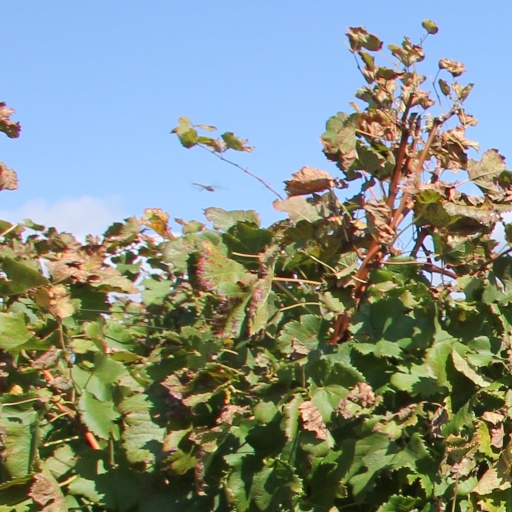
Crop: grape